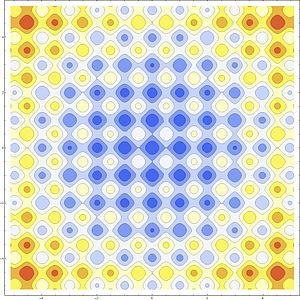
Contour de la fonction de Rastrigin à deux variables
La fonction de Rastrigin est une fonction mathématique souvent utilisée pour évaluer la performance d'algorithmes d’optimisation. Elle présente des pièges intéressants, sous la forme de ses nombreux minima et maxima locaux. Elle a été proposée par Rastrigin en deux dimensions et a été généralisée par Mühlenbein et al.